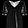
Label: Shirt